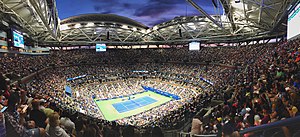
US Open 2019
Arthur Ashe Stadium under US Open 2019
US Open 2019 var en tennisturnering, der blev spillet udendørs på hardcourt-baner i perioden 26. august - 8. september 2019 i USTA Billie Jean King National Tennis Center i New York City, USA. Det var den 139. udgave af mesterskabet og den fjerde og sidste grand slam-turnering i 2019. Kvalifikationen i singlerækkerne blev spillet samme sted den 19. - 23. august 2019.